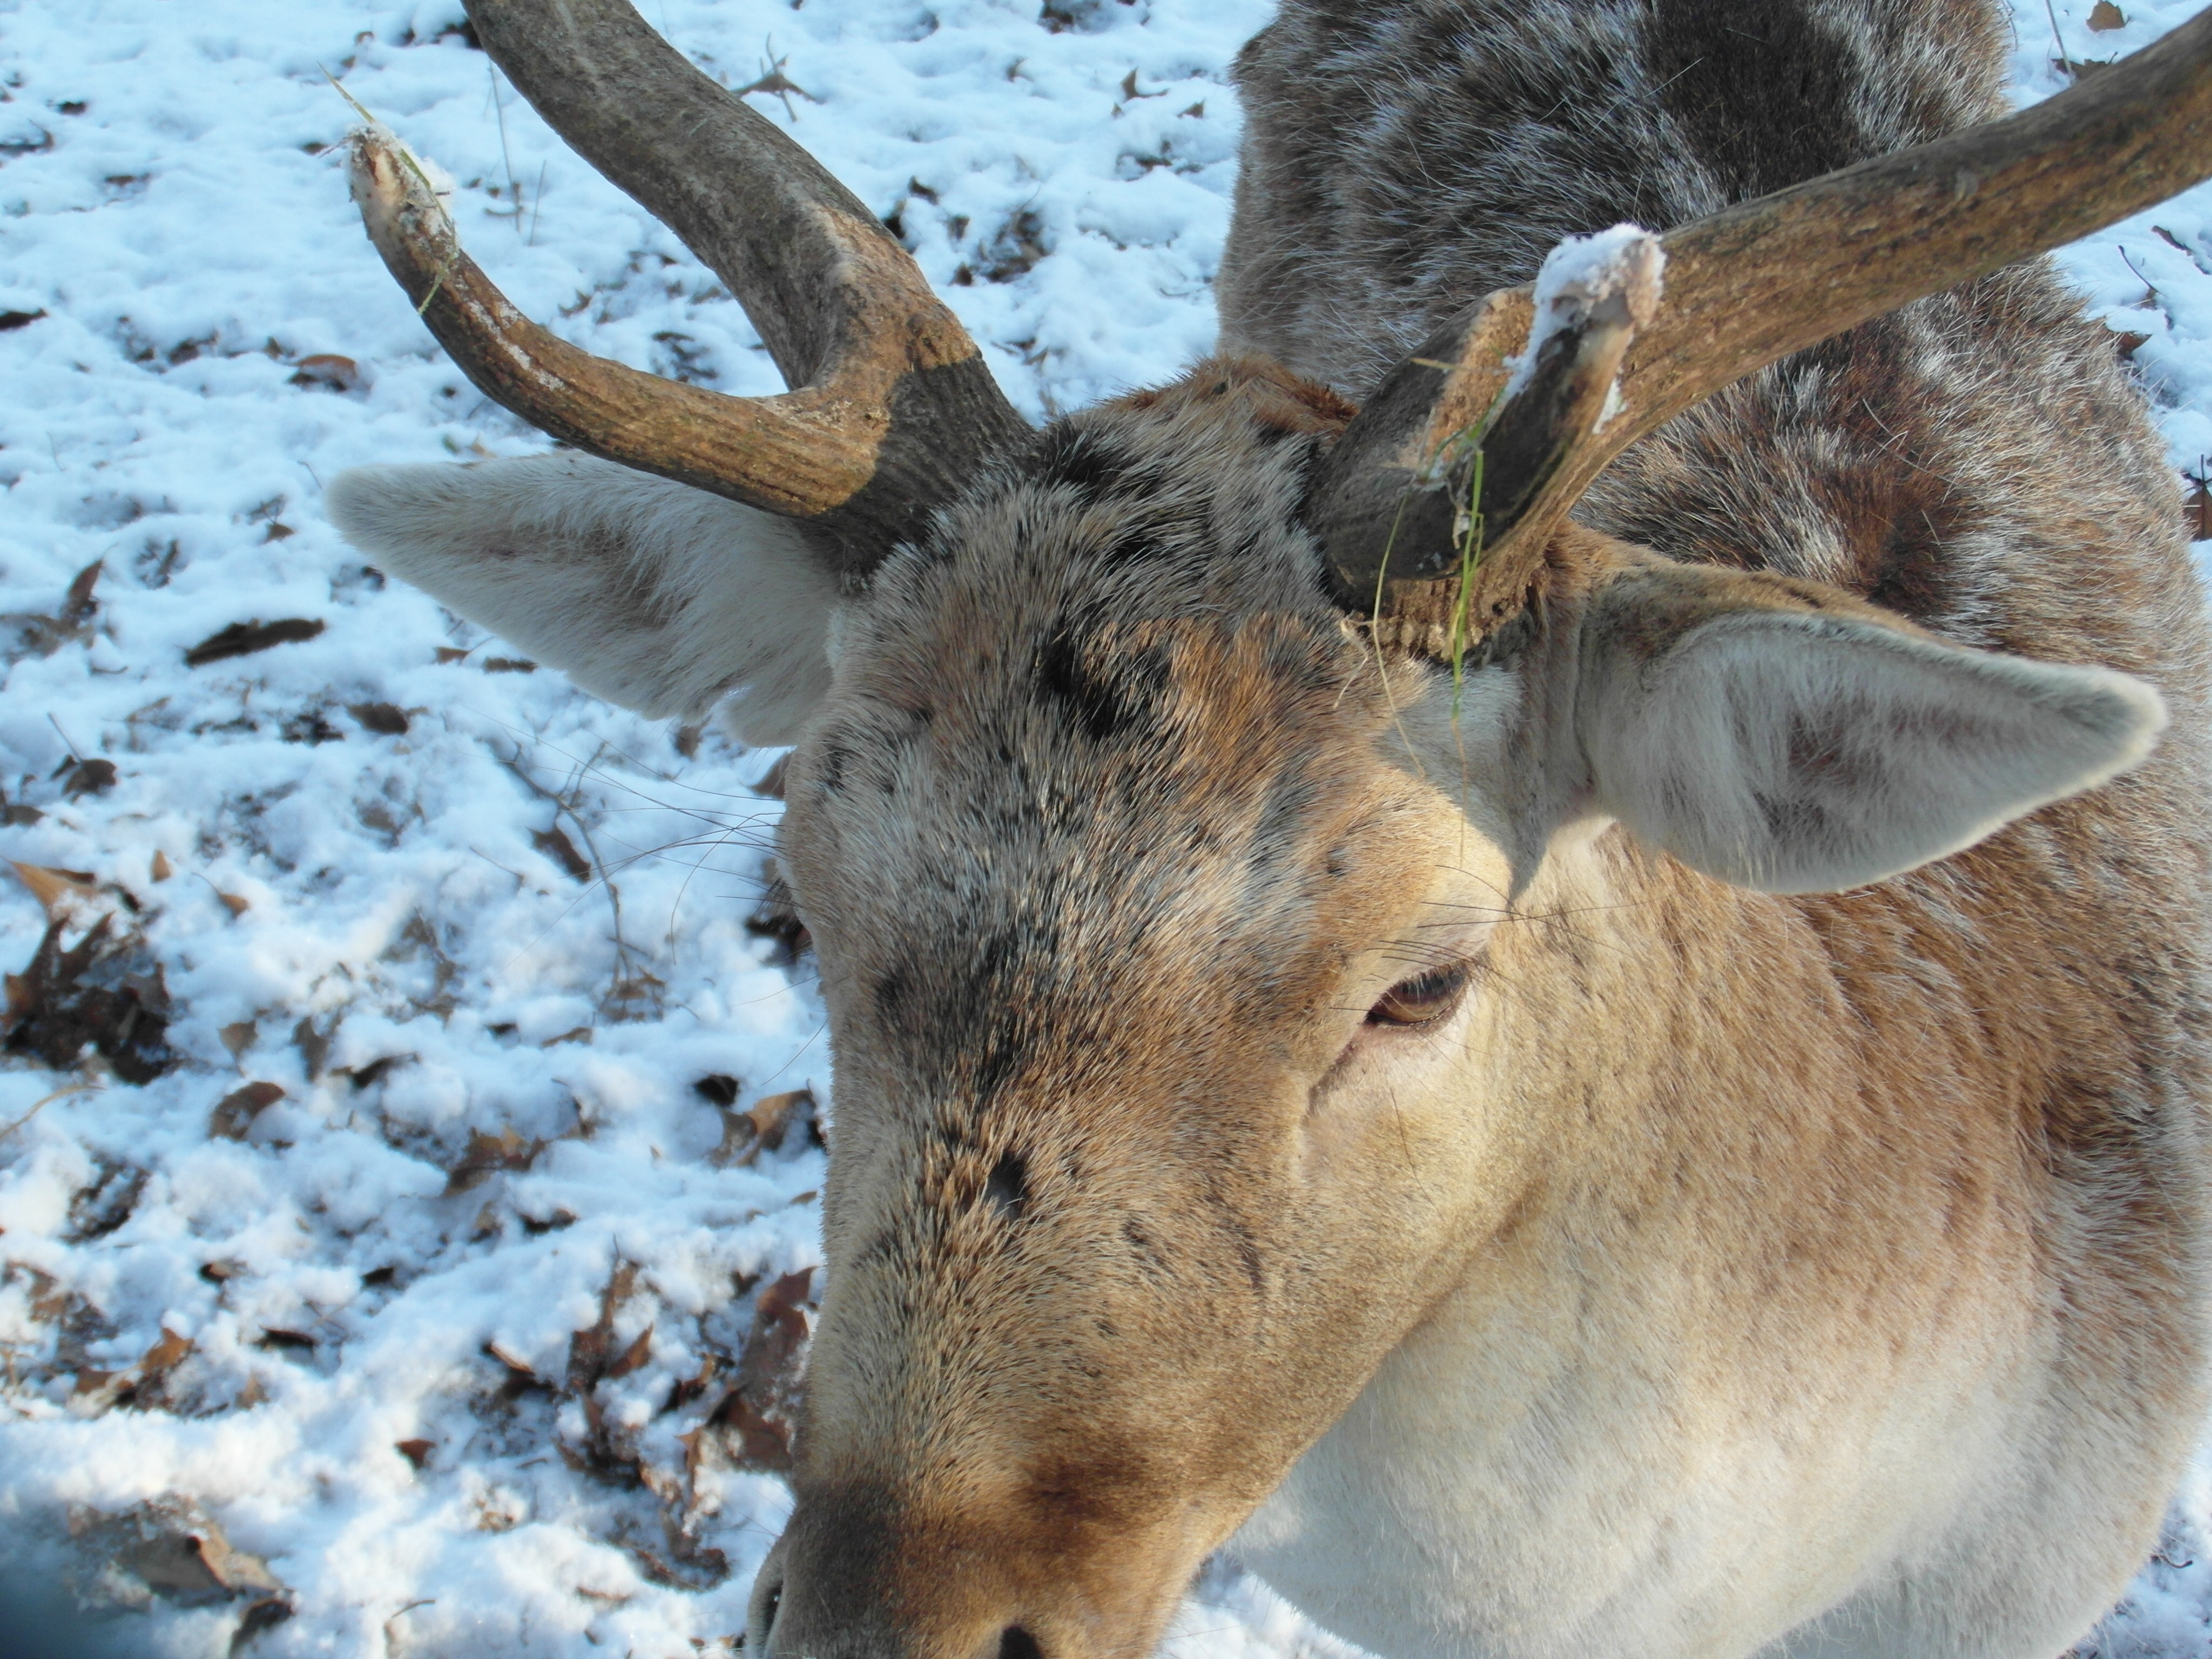
forest, snow, winter, flock, wildlife, wild, deer, mammal, fauna, antler, moose, reindeer, blade, hirsch, fallow deer, elk, wildlife park, white tailed deer, pack animal